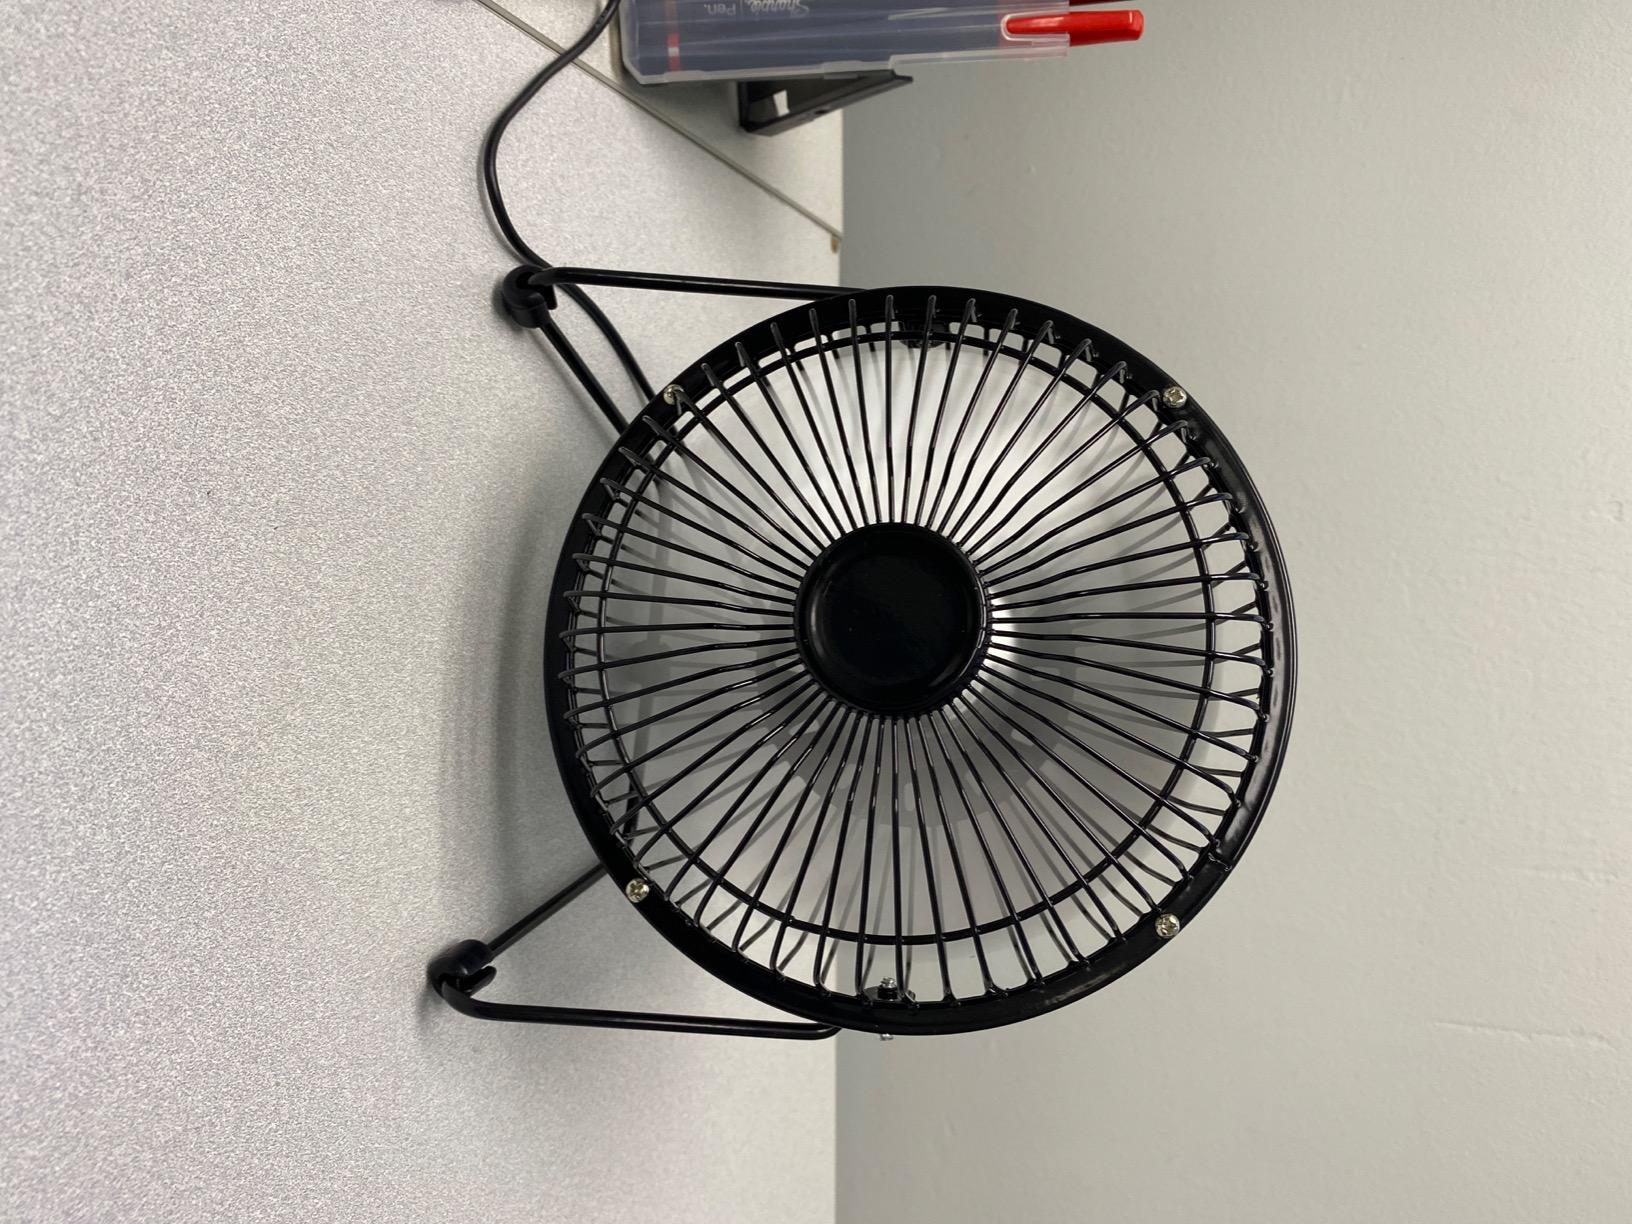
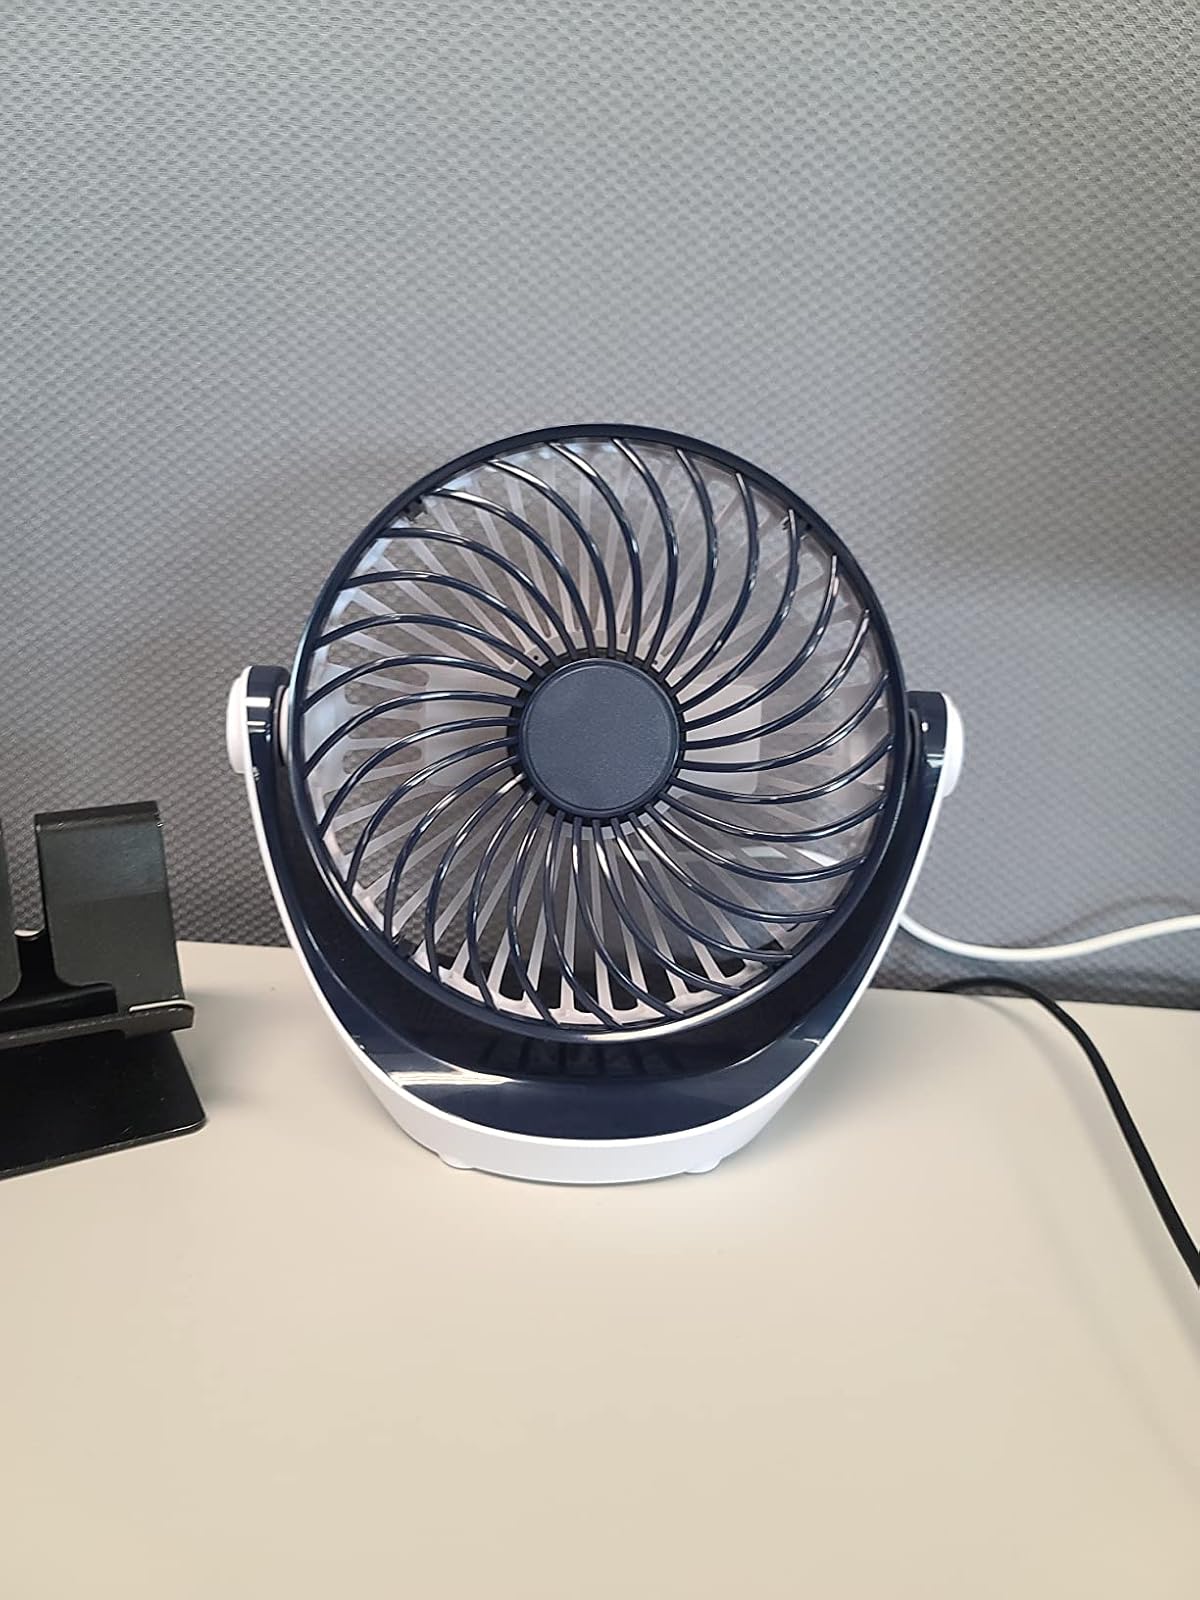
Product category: fan
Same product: no